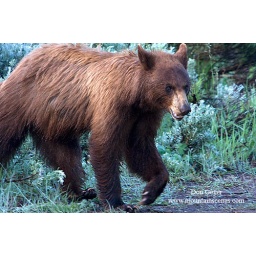
A young black bear wanders through the forest near Mammoth Hot Springs in Yellowstone National Park, Wyoming.